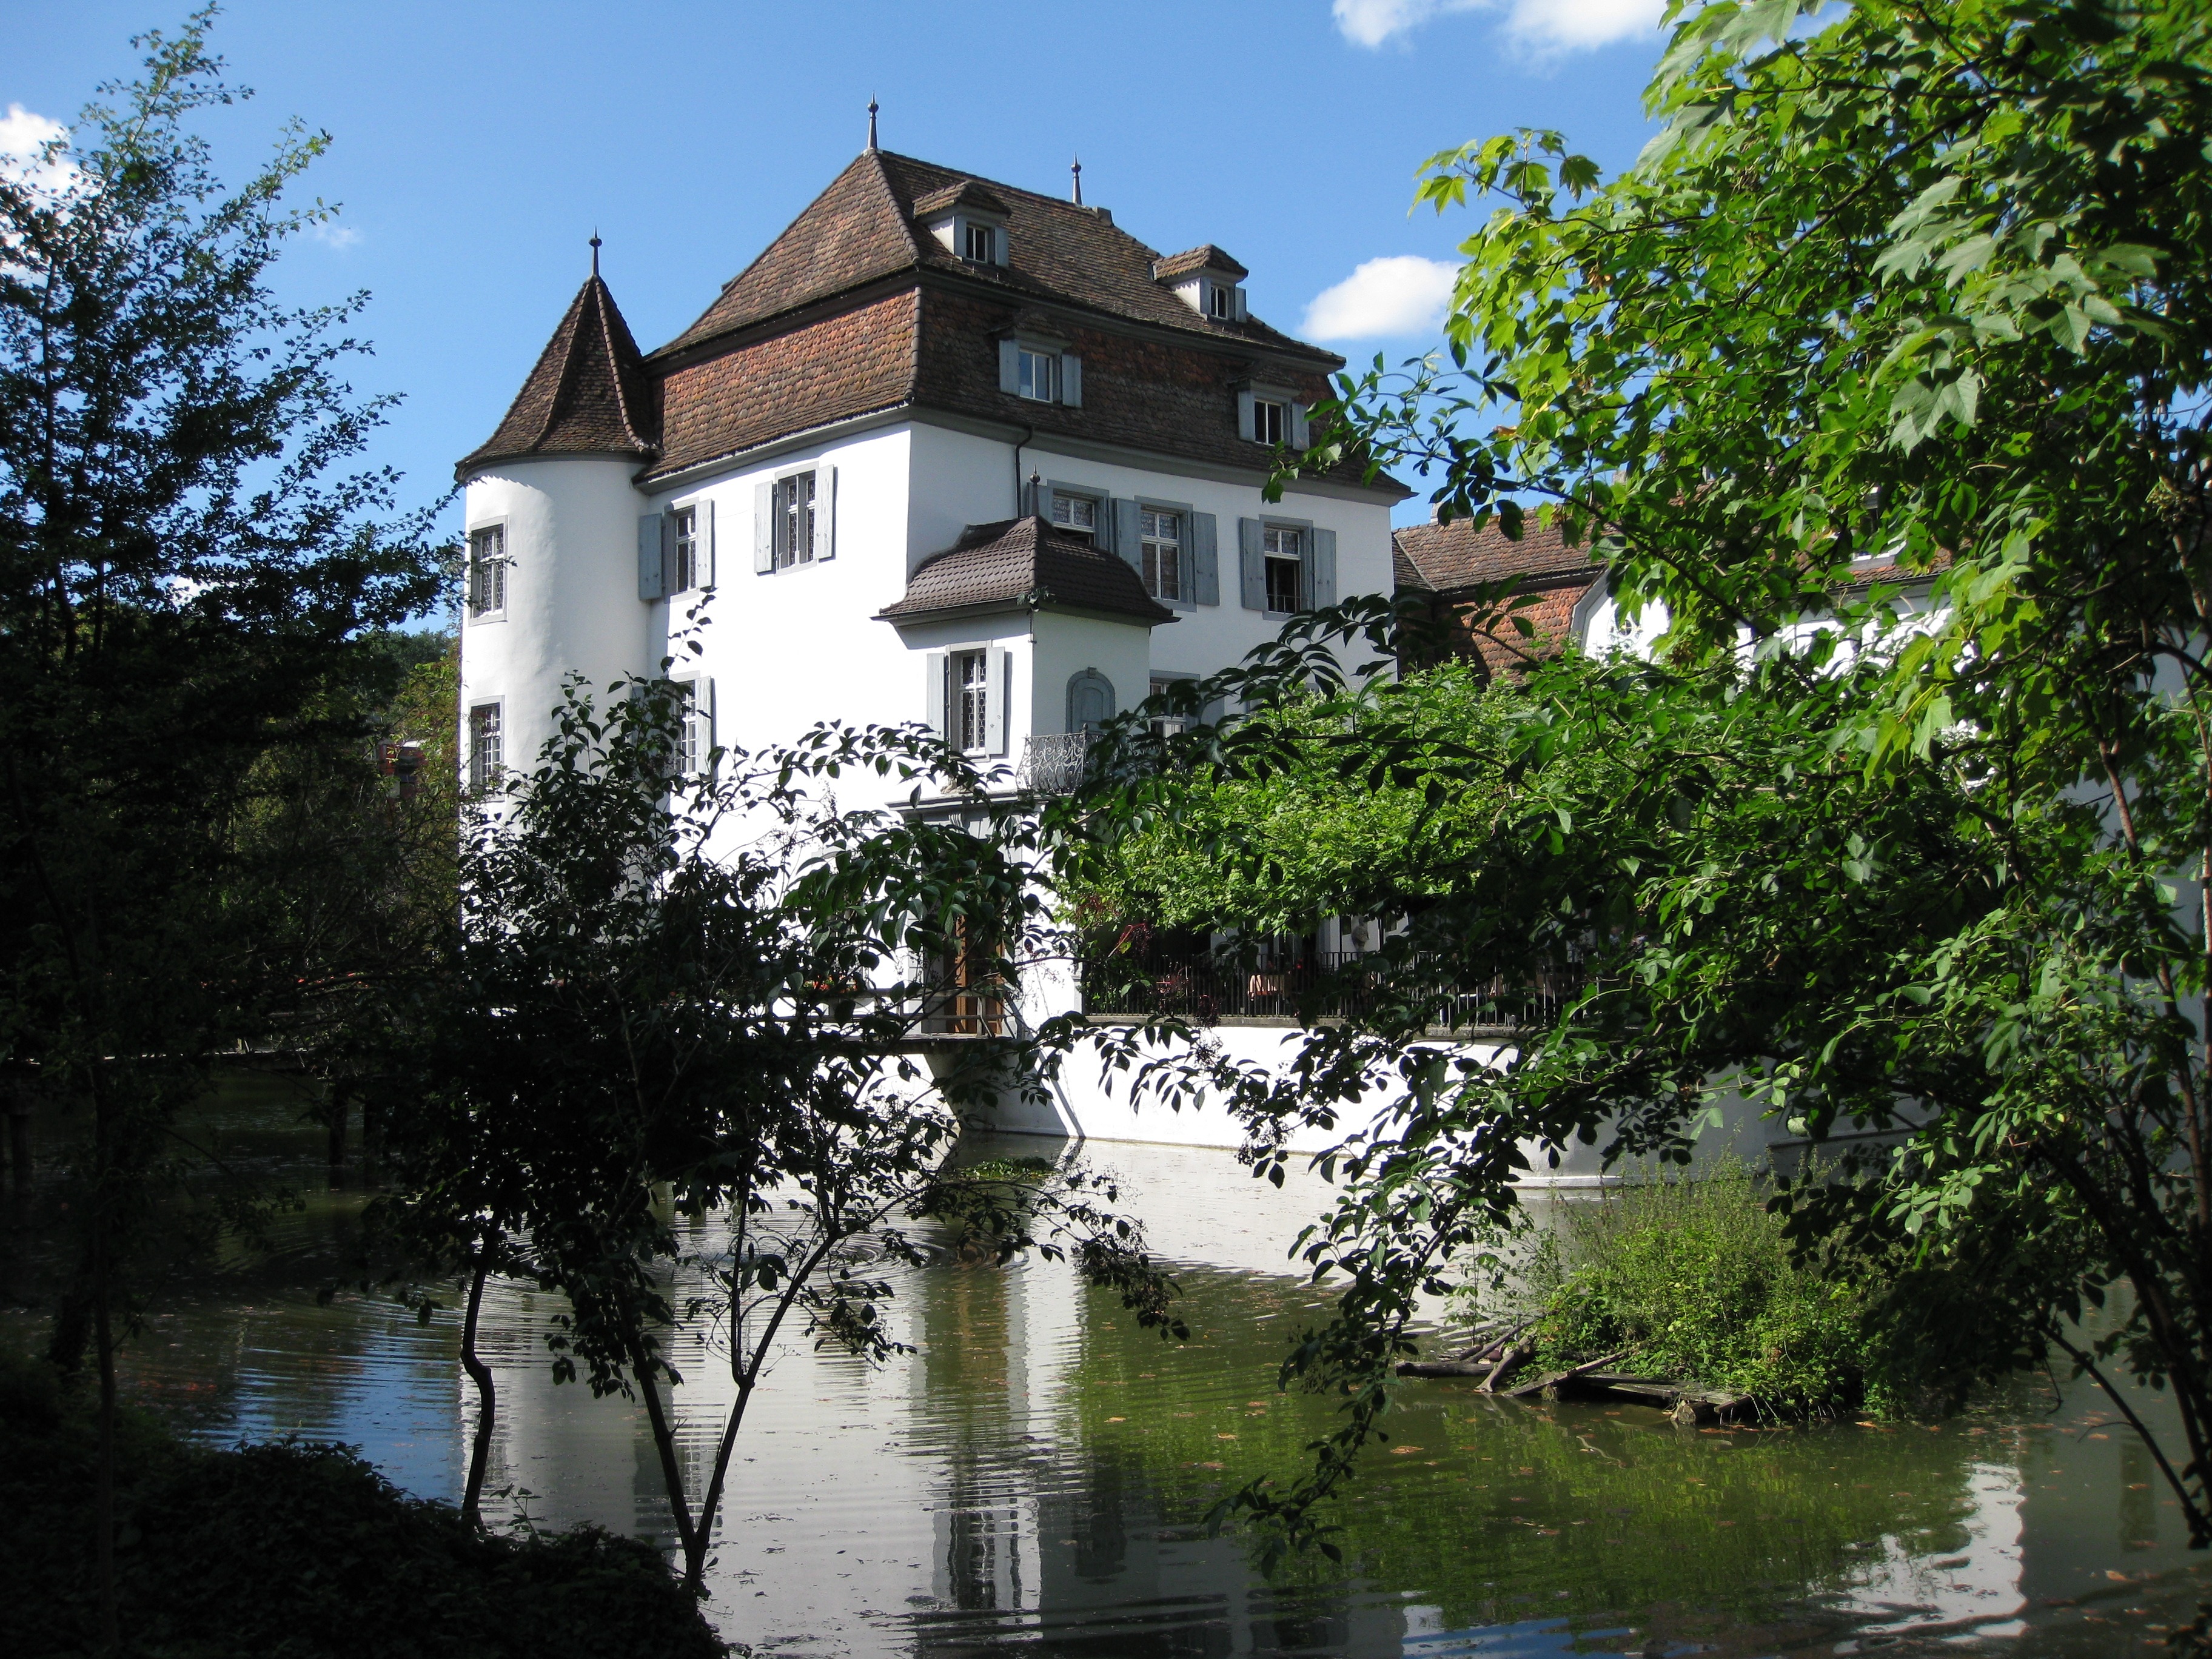
tree, water, nature, architecture, house, building, chateau, river, canal, village, love, heart, park, romance, castle, wedding, marriage, waterway, festive, trees, switzerland, estate, parks, gastronomy, inn, tavern, rural area, old bridge, bottmingen, moated castle, water castle